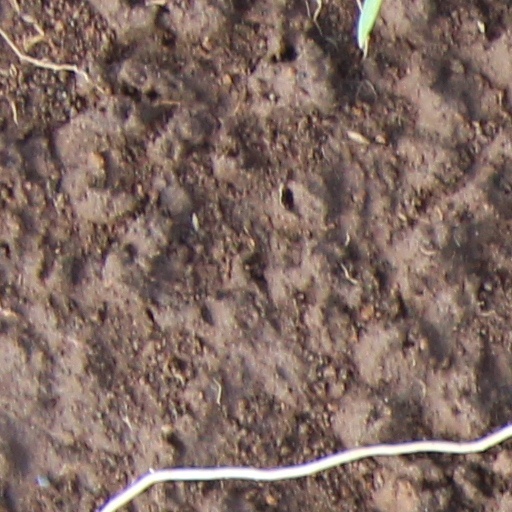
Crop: wheat